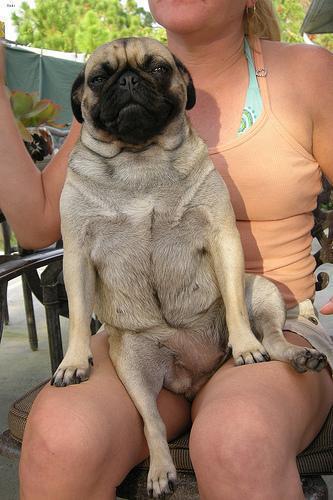
pug